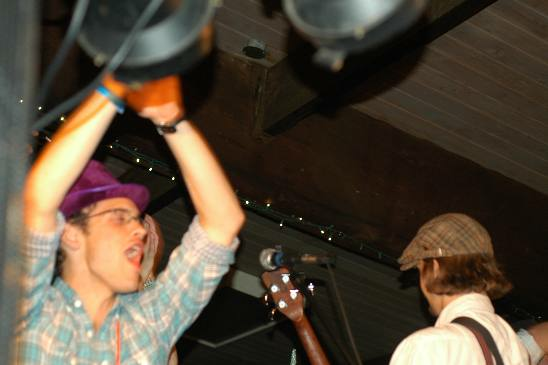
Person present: Yes